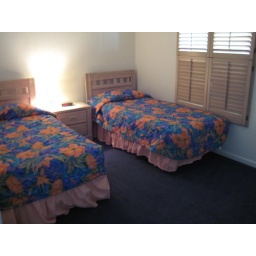
Other bedroom in the Golden Girls house